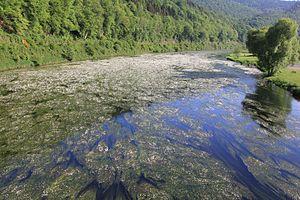
Rivière Semoy fleurie - Naux, Commune de Thilay
Liste des fleuves, rivières et autres cours d'eau qui parcourent en partie ou en totalité le département des Ardennes. La liste présente les cours d'eau, généralement de plus de 10 km de longueur sauf exceptions, par ordre alphabétique, par fleuves et bassin versant, par station hydrologique, puis par organisme gestionnaire ou organisme de bassin.